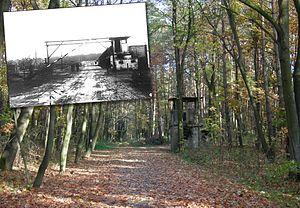
Ancienne entrée du sous-camp des juifs de Blechhammer à Sławiecice (anciennement Ehrenforst) Pologne.
Le nom de Blechhammer est plus communément utilisé pour faire référence à un ensemble de camps allemands de prisonniers, camps de travail, camps disciplinaires et camps de concentration durant la Seconde Guerre mondiale. Le camp de Blechhammer fait également référence au camp de travail des Juifs, ZAL.
La liste suivante reprend l'ensemble des camps annexes dépendant de l'administration et du commandement nazis du camp de concentration-souche d'Auschwitz durant la Seconde Guerre mondiale. La liste a été établie par le Musée national Auschwitz-Birkenau